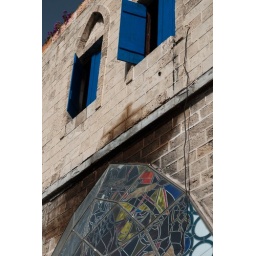
A boy kept peeking out the window but I wasn't able to capture a picture with him in it